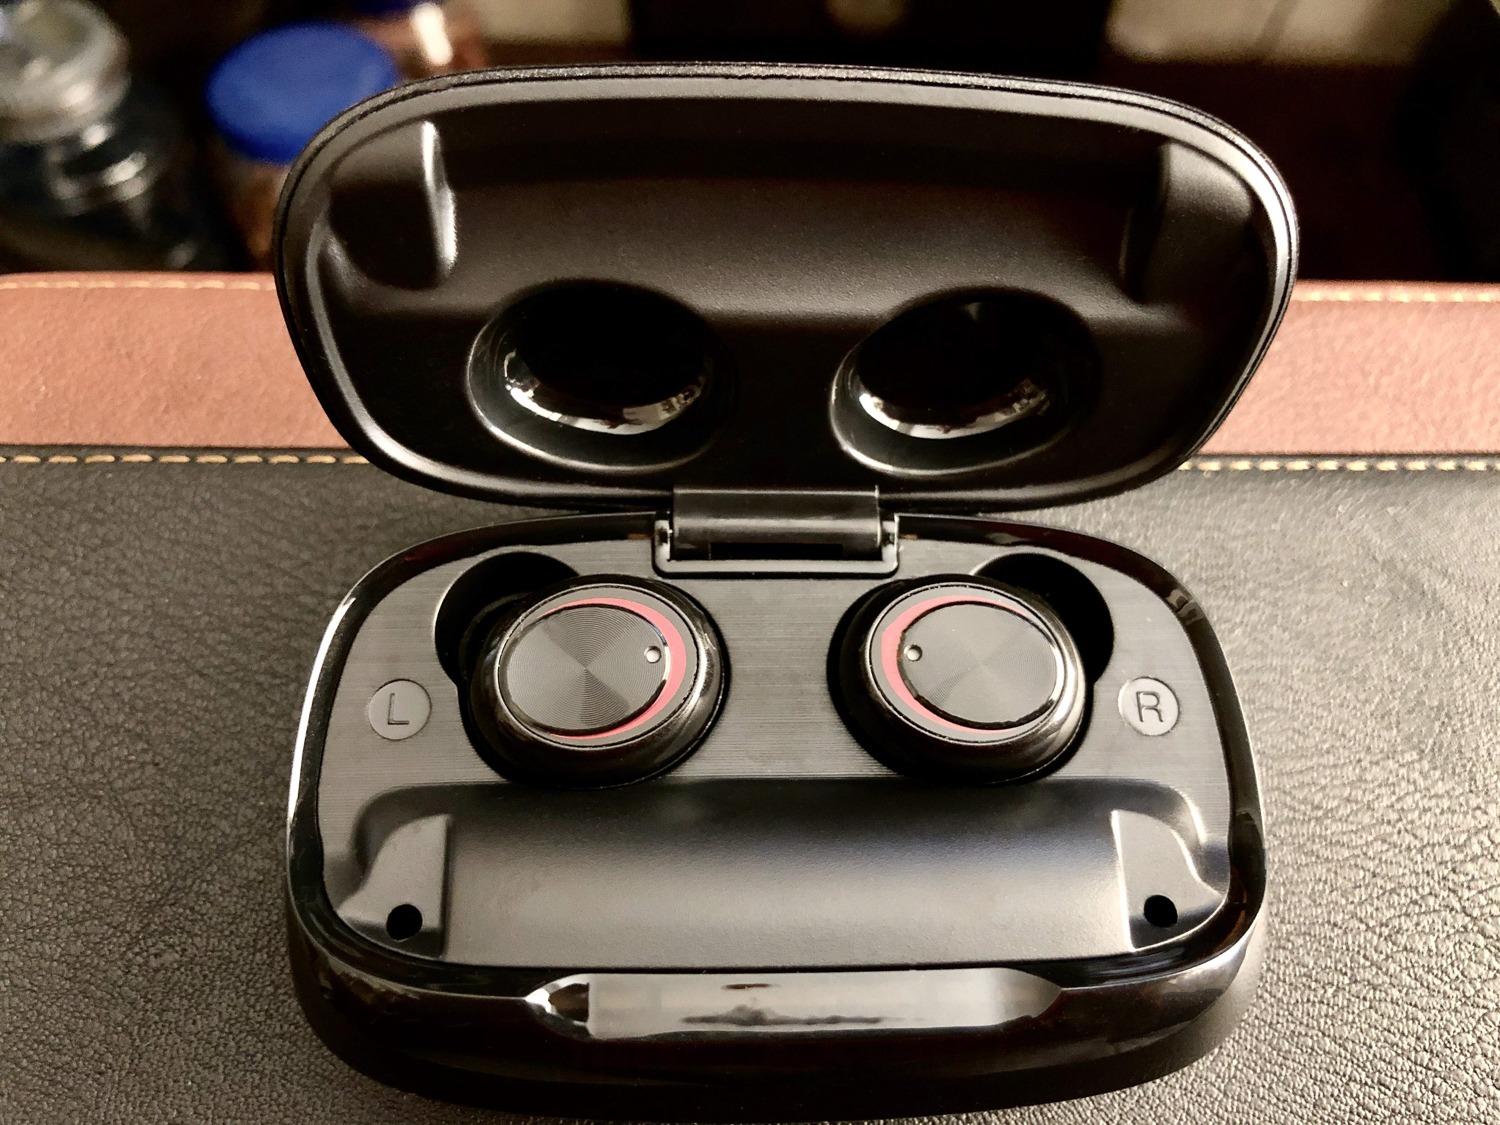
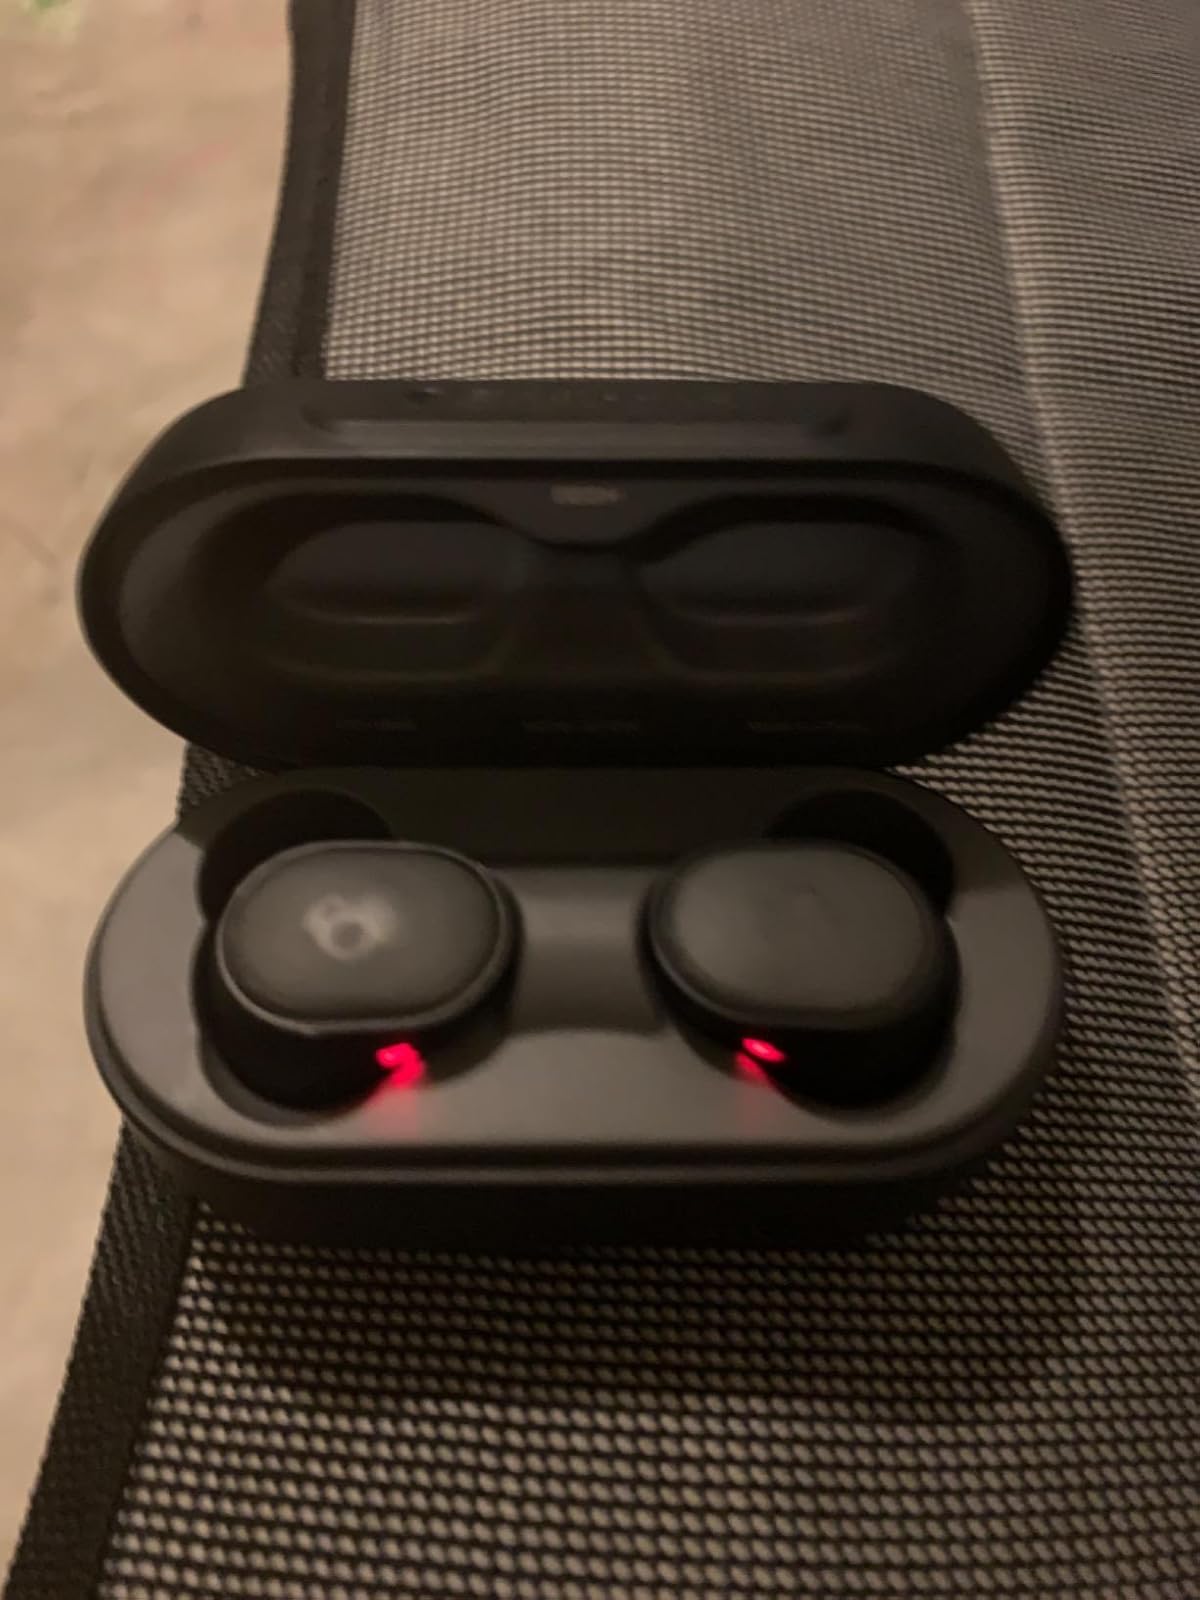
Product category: earbuds
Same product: no